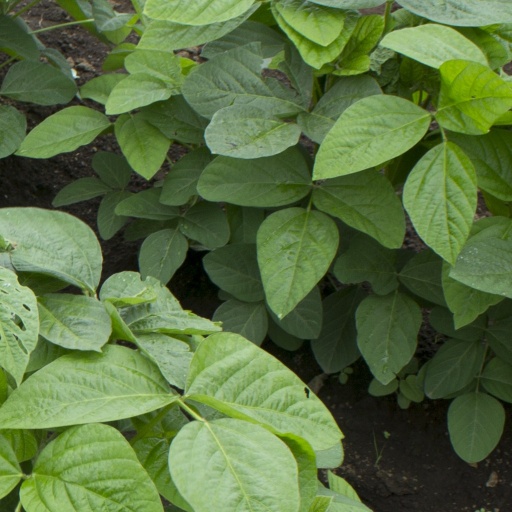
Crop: soybean